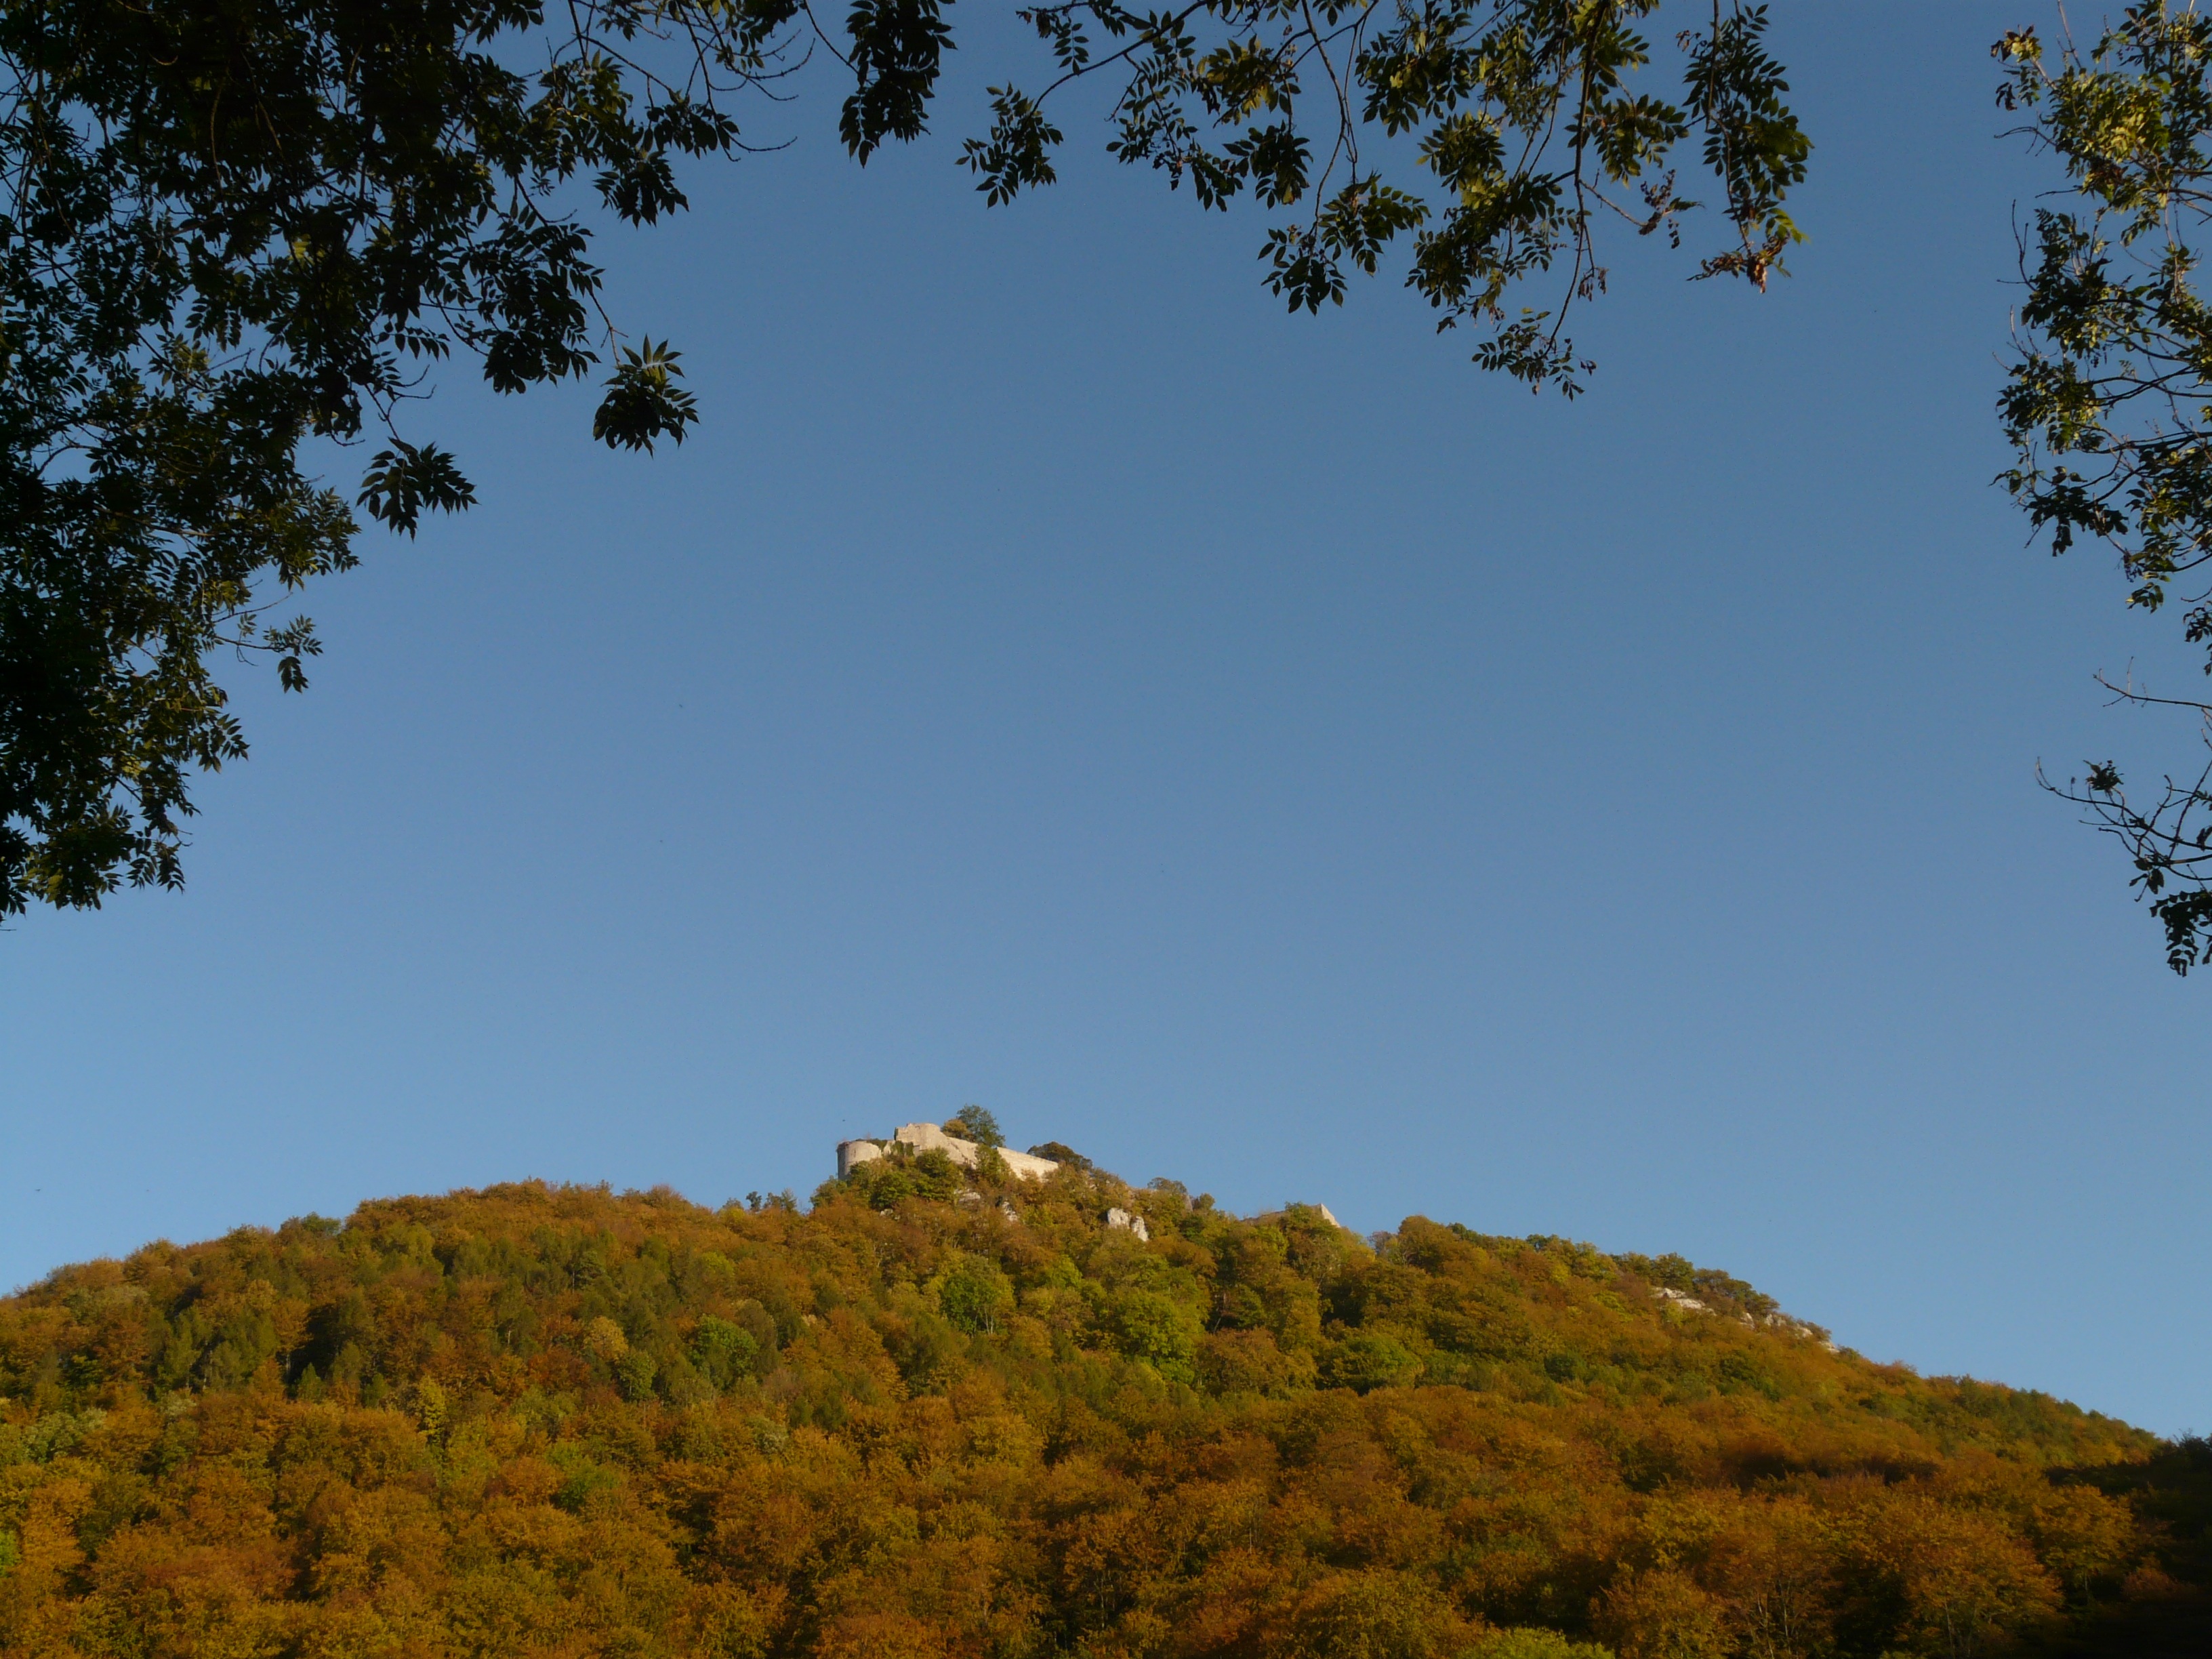
tree, nature, forest, mountain, cloud, plant, sky, leaf, hill, autumn, castle, ruin, season, ridge, mountain summit, tourist attraction, habitat, late summer, ecosystem, burgruine, migratory goal, height burg, burg hohenurach, hohenurach, high urach, summit castle, urach, woody plant, mountainous landforms